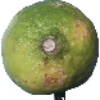
Label: Limes 1